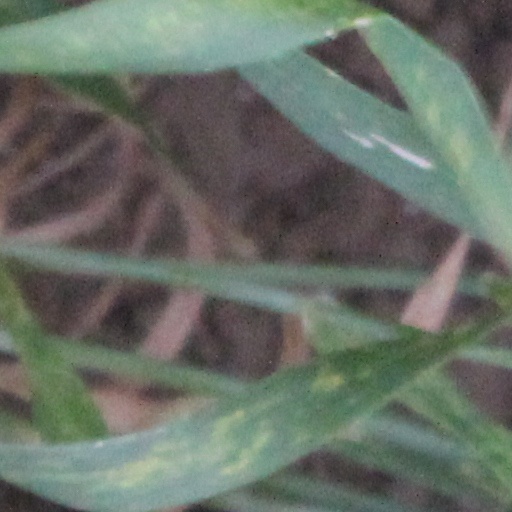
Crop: wheat